Melaka United F.C.

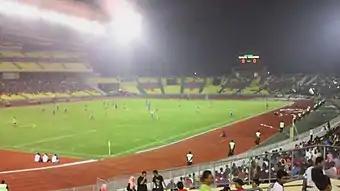
Hang Jebat Stadium

Melaka United last played at Hang Jebat Stadium. The capacity of the stadium is 40,000. In addition to the football field, the stadium also consists of a running track.